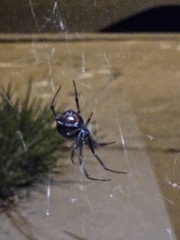
Species: Lactrodectus_hesperus